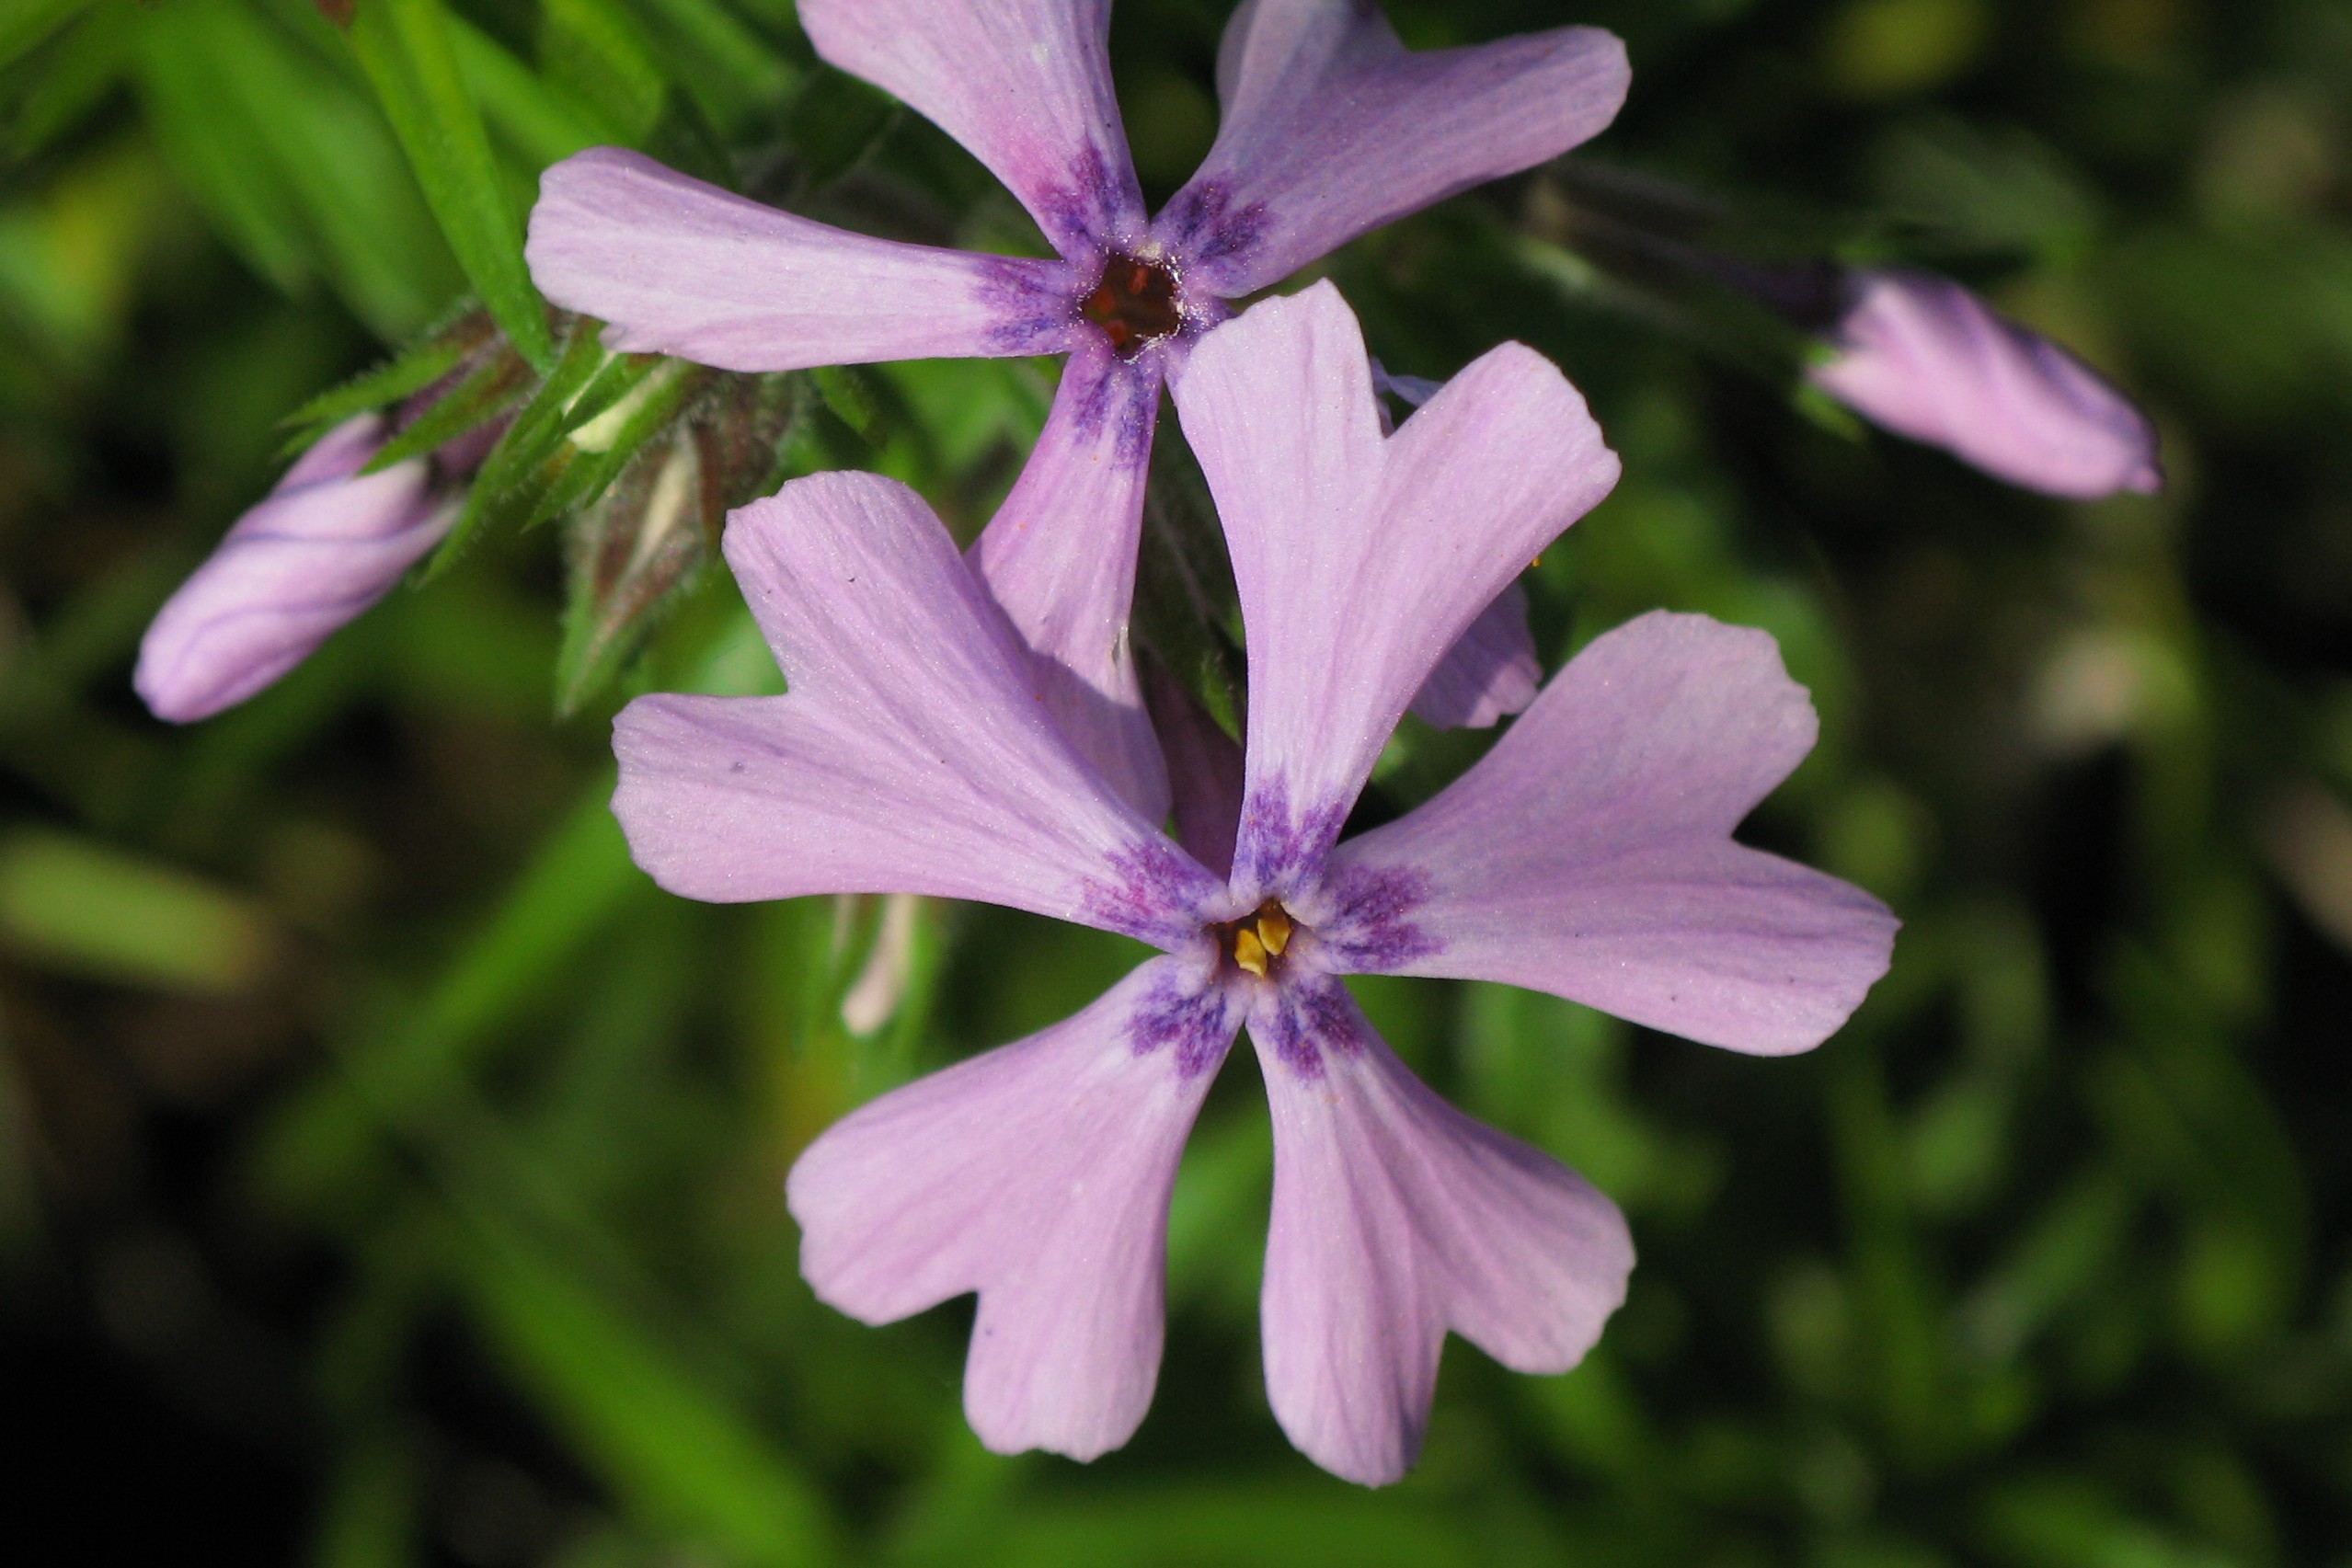
blossom, plant, flower, purple, petal, high, botany, flora, wildflower, hires, flowerpicturesnolimits, hi, res, powershotg7, canong7, macro photography, flowering plant, bellflower family, land plant